CFAP299

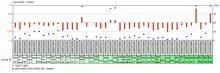

The promoter of CFAP299 gene is predicted to present 1000 base pairs upstream of the start of transcription. A variety of transcription factors such as CCAAT binding factors, X-box binding factors and AT rich interactive domain factor bind to promoter to regulate the sequence.